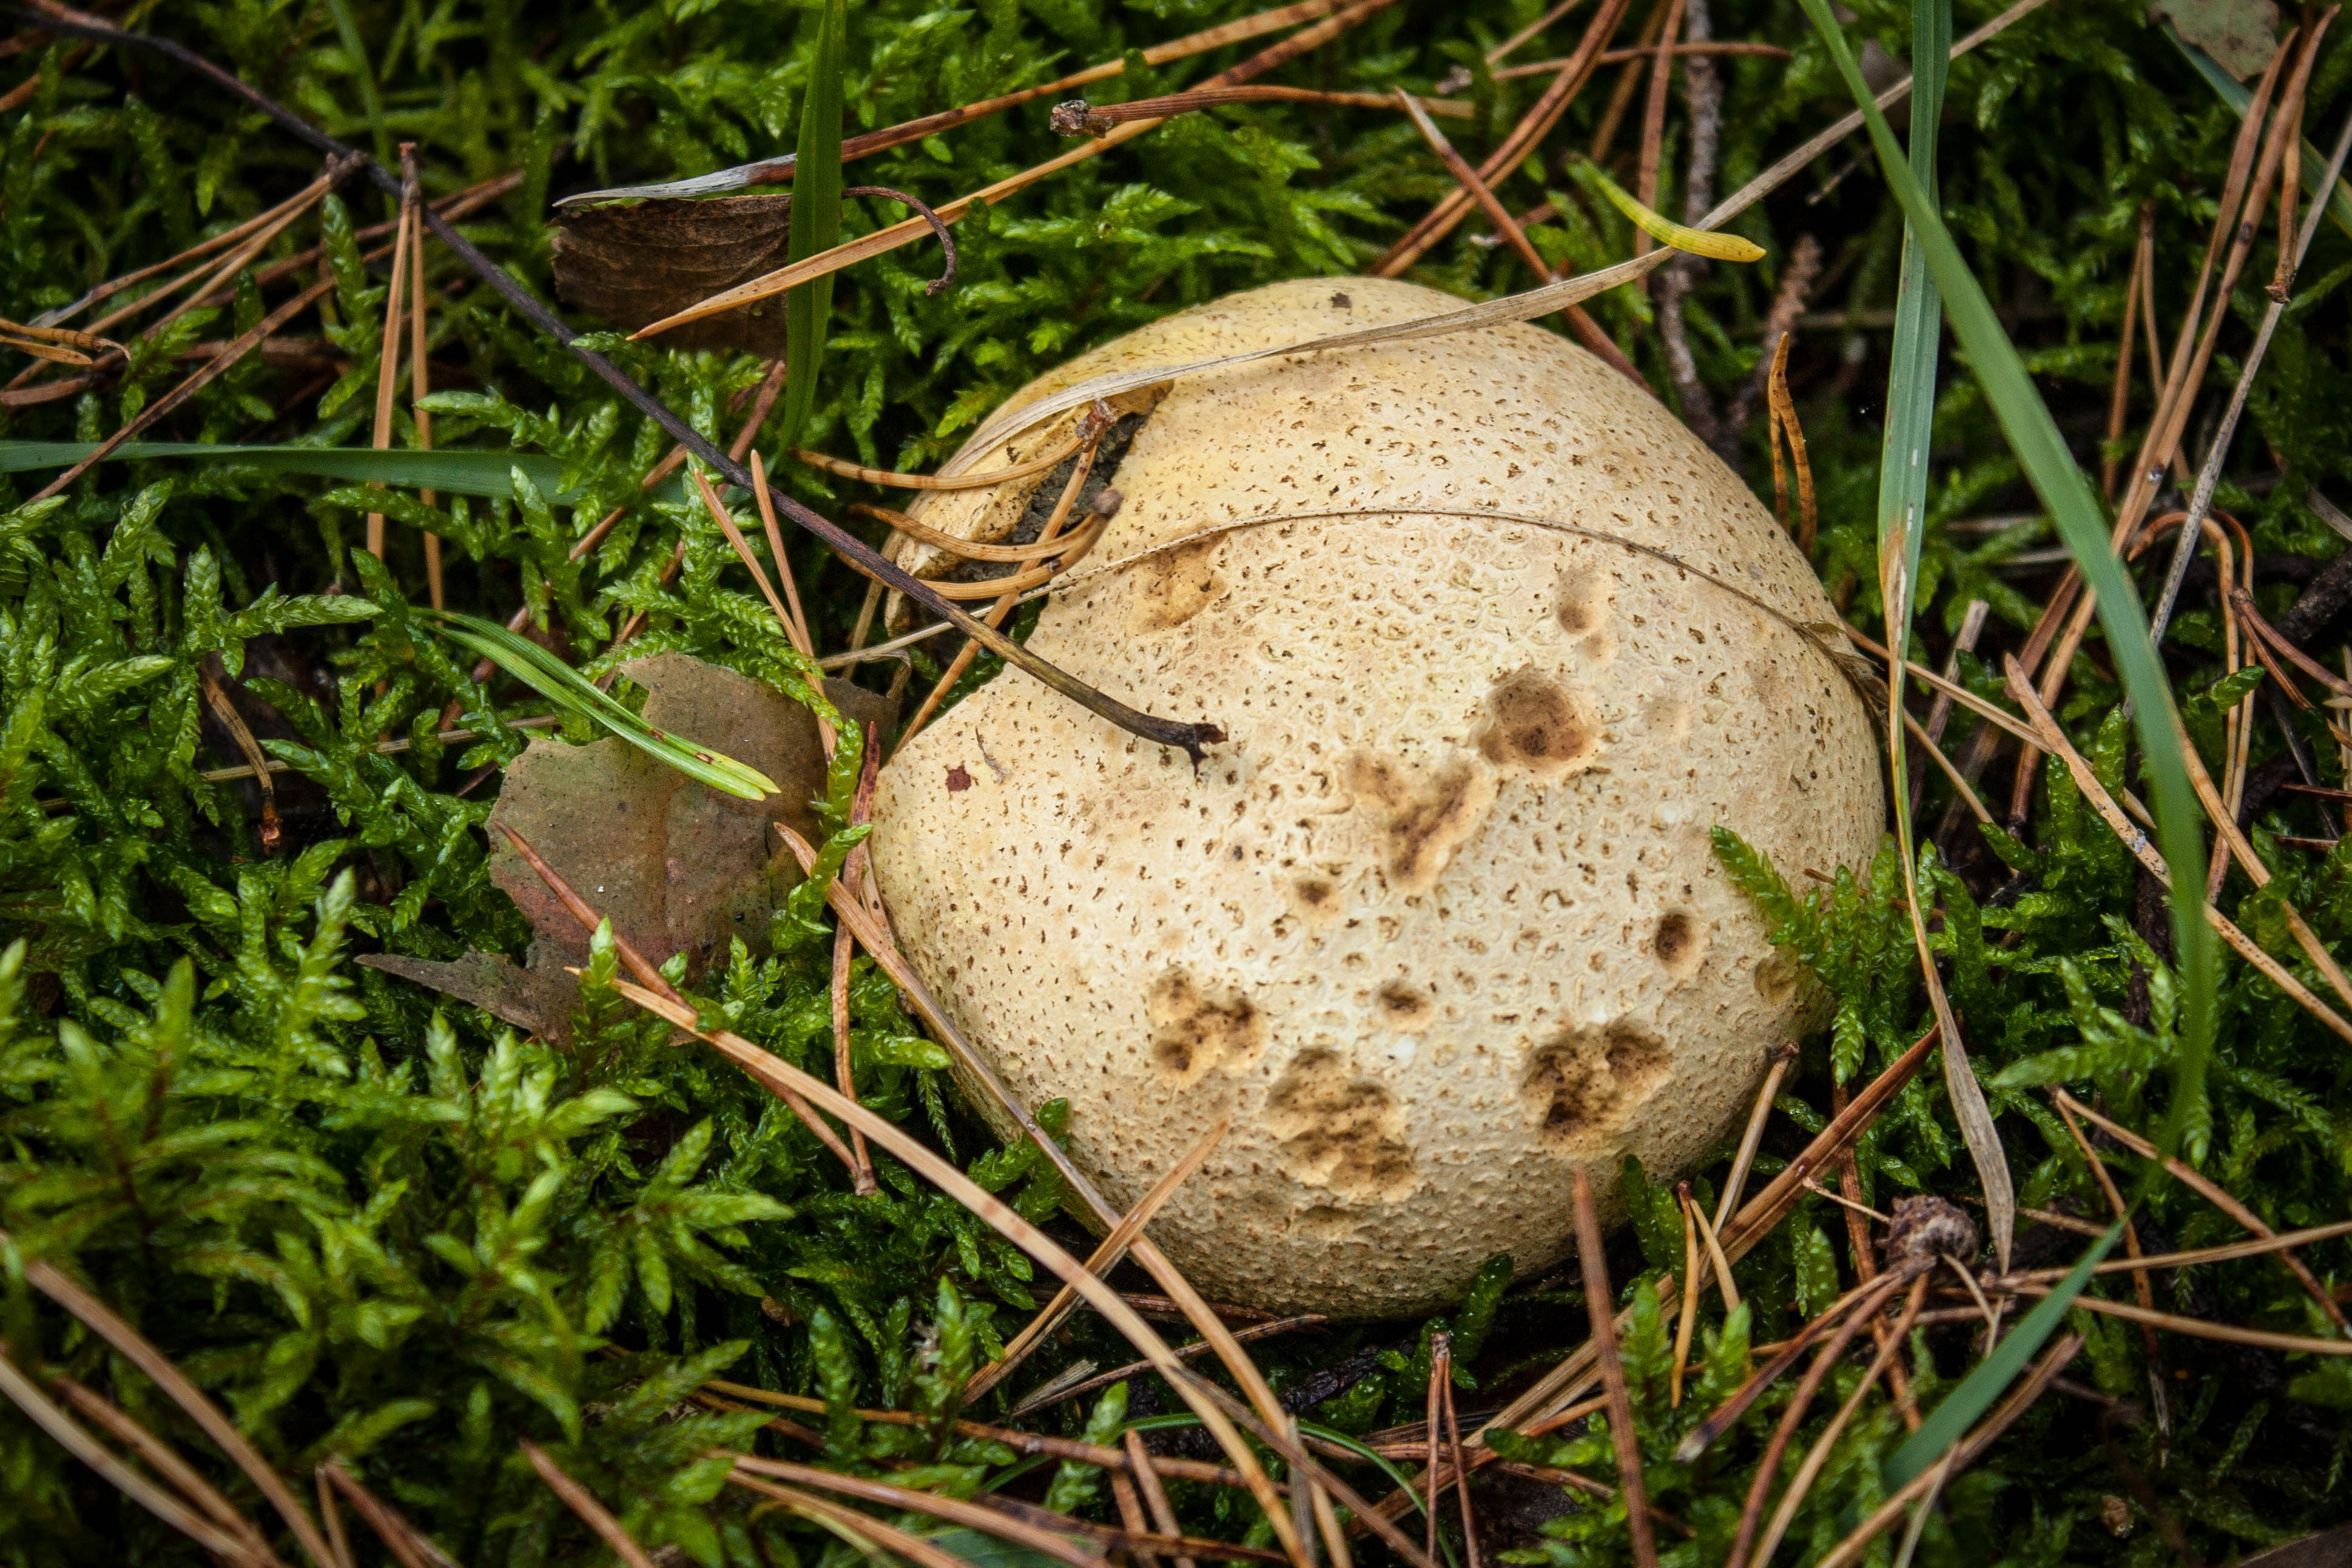
forest, grass, autumn, mushroom, fungus, dogs, mushrooms, litter, bronze, bolete, agaricus, edible mushroom, grass family, agaricomycetes, agaricaceae, penny bun, pleurotus eryngii, fuzz ball, russula integra